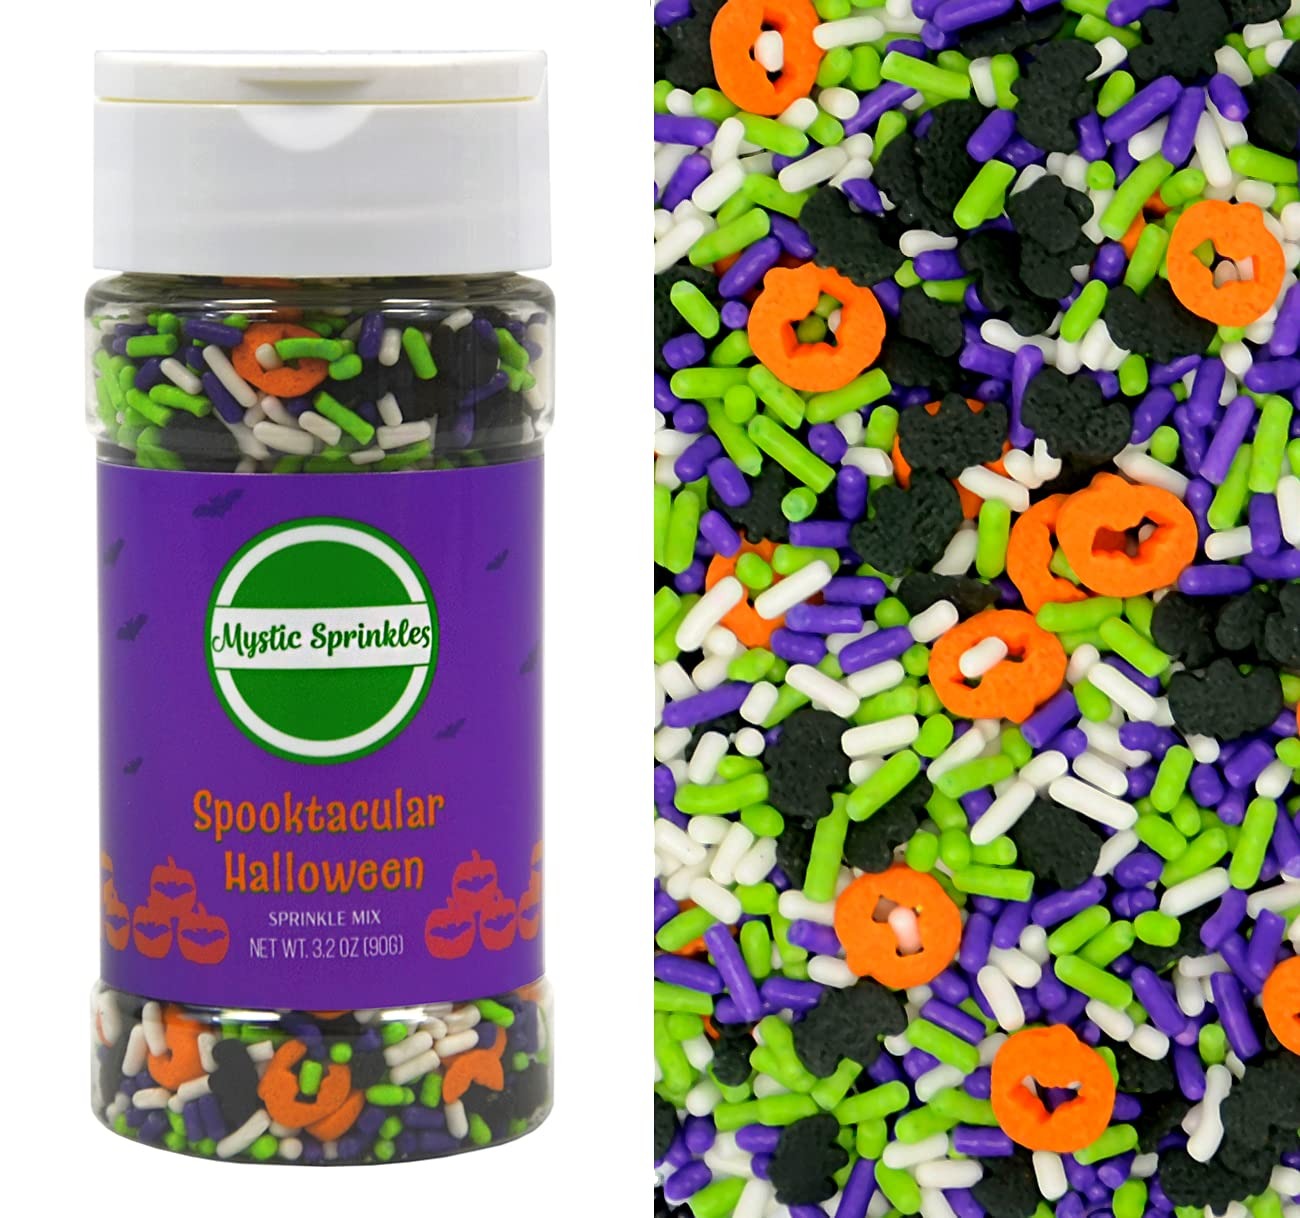
Item Name: Mystic Sprinkles Halloween Sprinkle Mixes (Spooktacular Sprinkle Mix 3.1oz)
Bullet Point 1: Choose from many festive options!
Bullet Point 2: Takes all of your sweet treats to the next level!
Bullet Point 3: Made in the USA
Bullet Point 4: Makes a GREAT gift!
Product Description: Halloween Sprinkle Mixes from Mystic Sprinkles are just what you need to take all of your treats to the next level! These bottles contains gorgeous jimmy sprinkles in various colors, ready to top cookies, cupcakes, brownies, ice cream and more!
Value: 1.0
Unit: Count

Price: 9.99